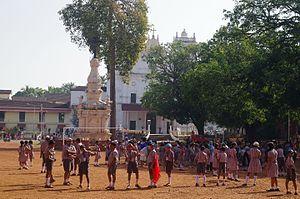
L’église du Saint-Esprit est un édifice religieux catholique de Margao, à Goa, en Inde. Une première église construite par les Jésuites en 1564 fut remplacée en 1675 par l’édifice actuel, de style baroque colonial portugais. L’église est le lieu de culte de la paroisse catholique principale de la ville de Margao, chef-lieu du district de South-Goa.